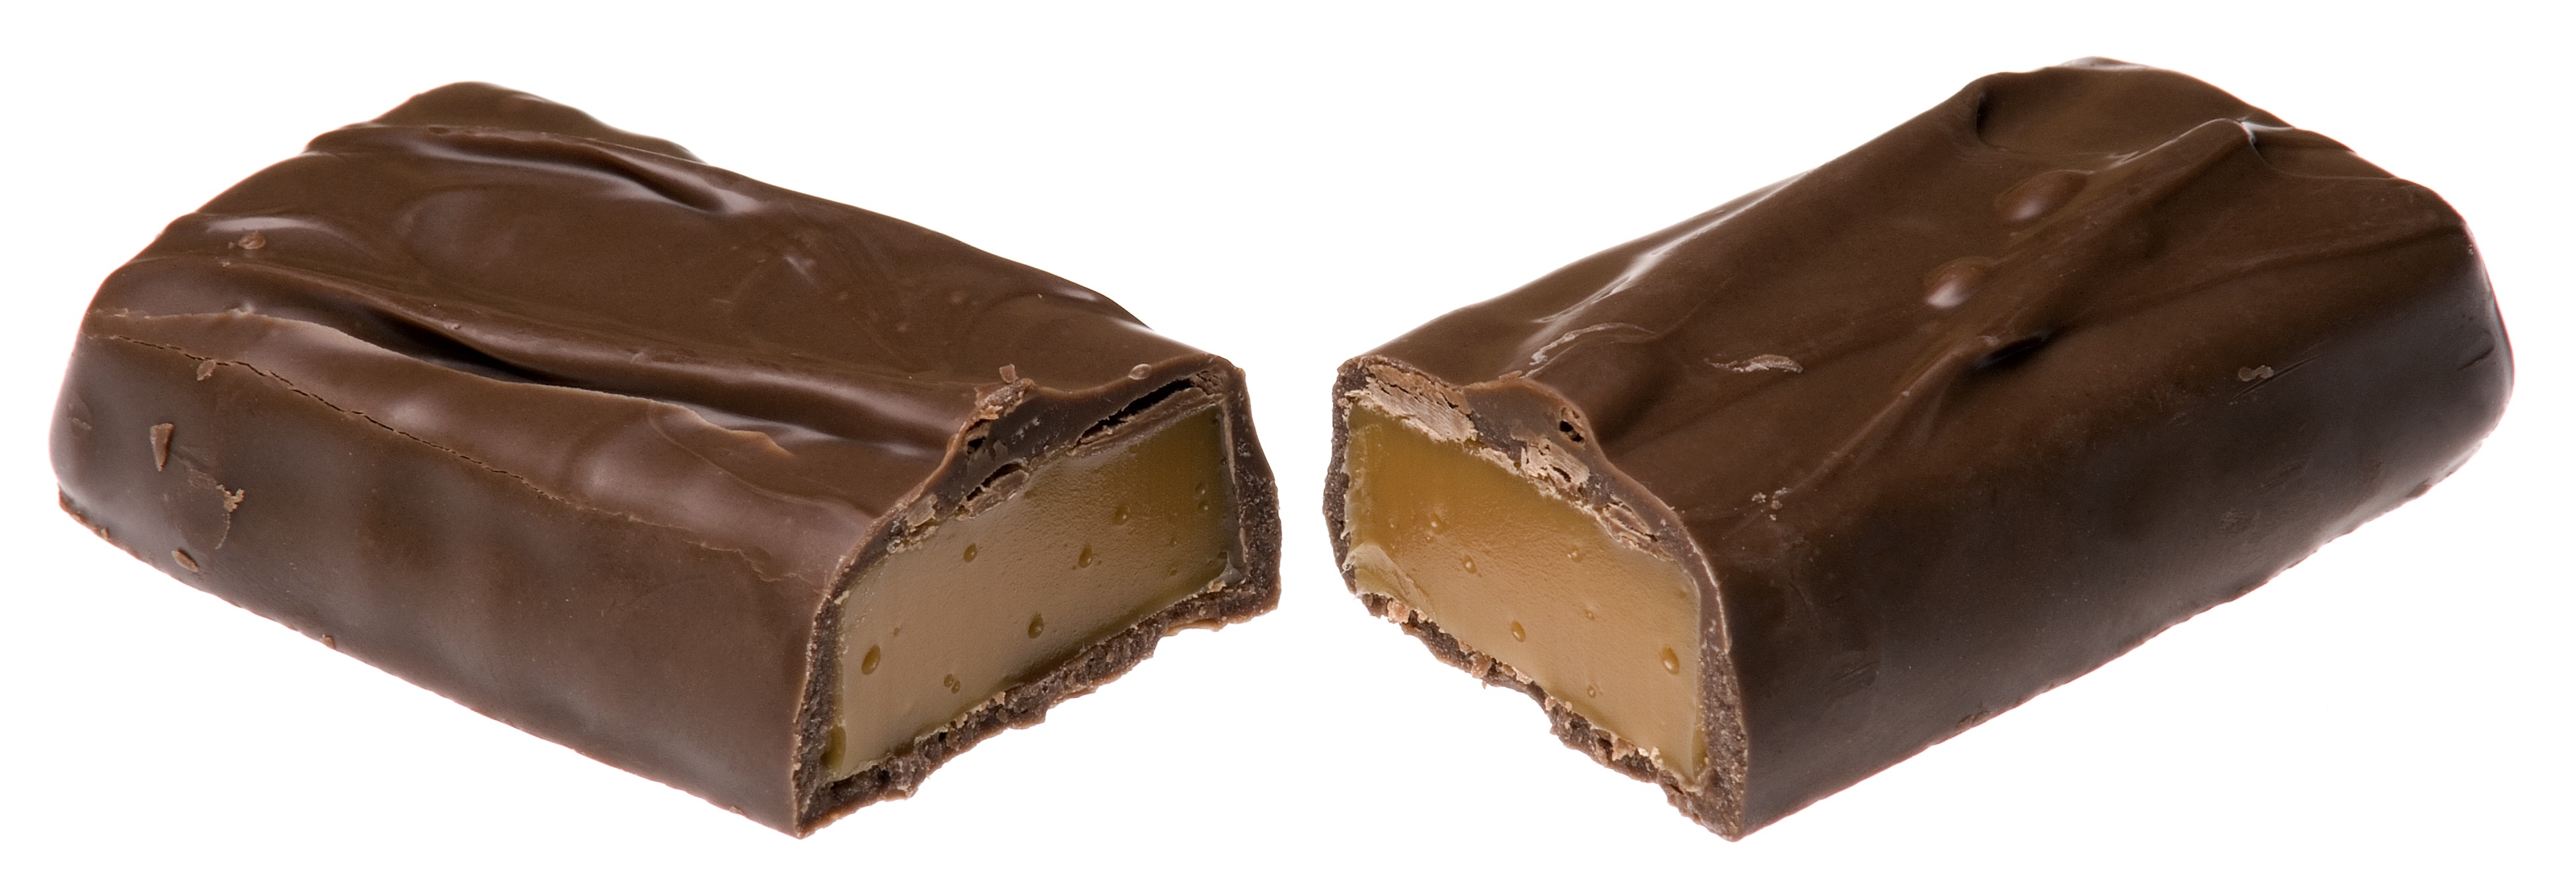
sweet, milky way, food, chocolate, dessert, caramel, delicious, fudge, chocolate cake, sugar, candy, diet, split, confectionery, praline, simply, unhealthy, bonbon, chocolate bar, chocolate truffle, sachertorte